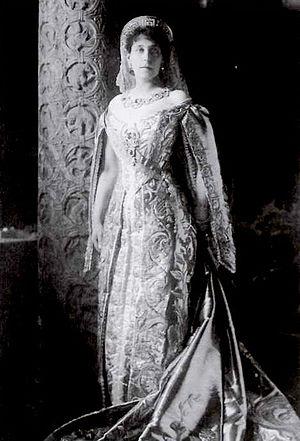
Victoria-Mélita de Saxe-Cobourg-Gotha, Victoria Fiodorovna, en russe : Виктория Фёдоровна, grande-duchesse de Russie, née le 25 novembre 1876 à Malte, décédée le 2 mars 1936 à Amorbach en Allemagne.